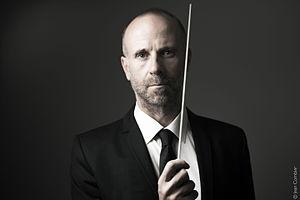
Franck-Emmanuel Comte - Le Concert de l'Hostel Dieu - crédit photo Jean Combier
Franck-Emmanuel Comte, est un chef d'orchestre et musicien français né le 18 mai 1968 à Dijon. Spécialisé dans l’interprétation du répertoire baroque, il est directeur artistique du Concert de l'Hostel Dieu à Lyon depuis 1992 ainsi que du Centre musical international Bach de Saint-Donat depuis 2008.